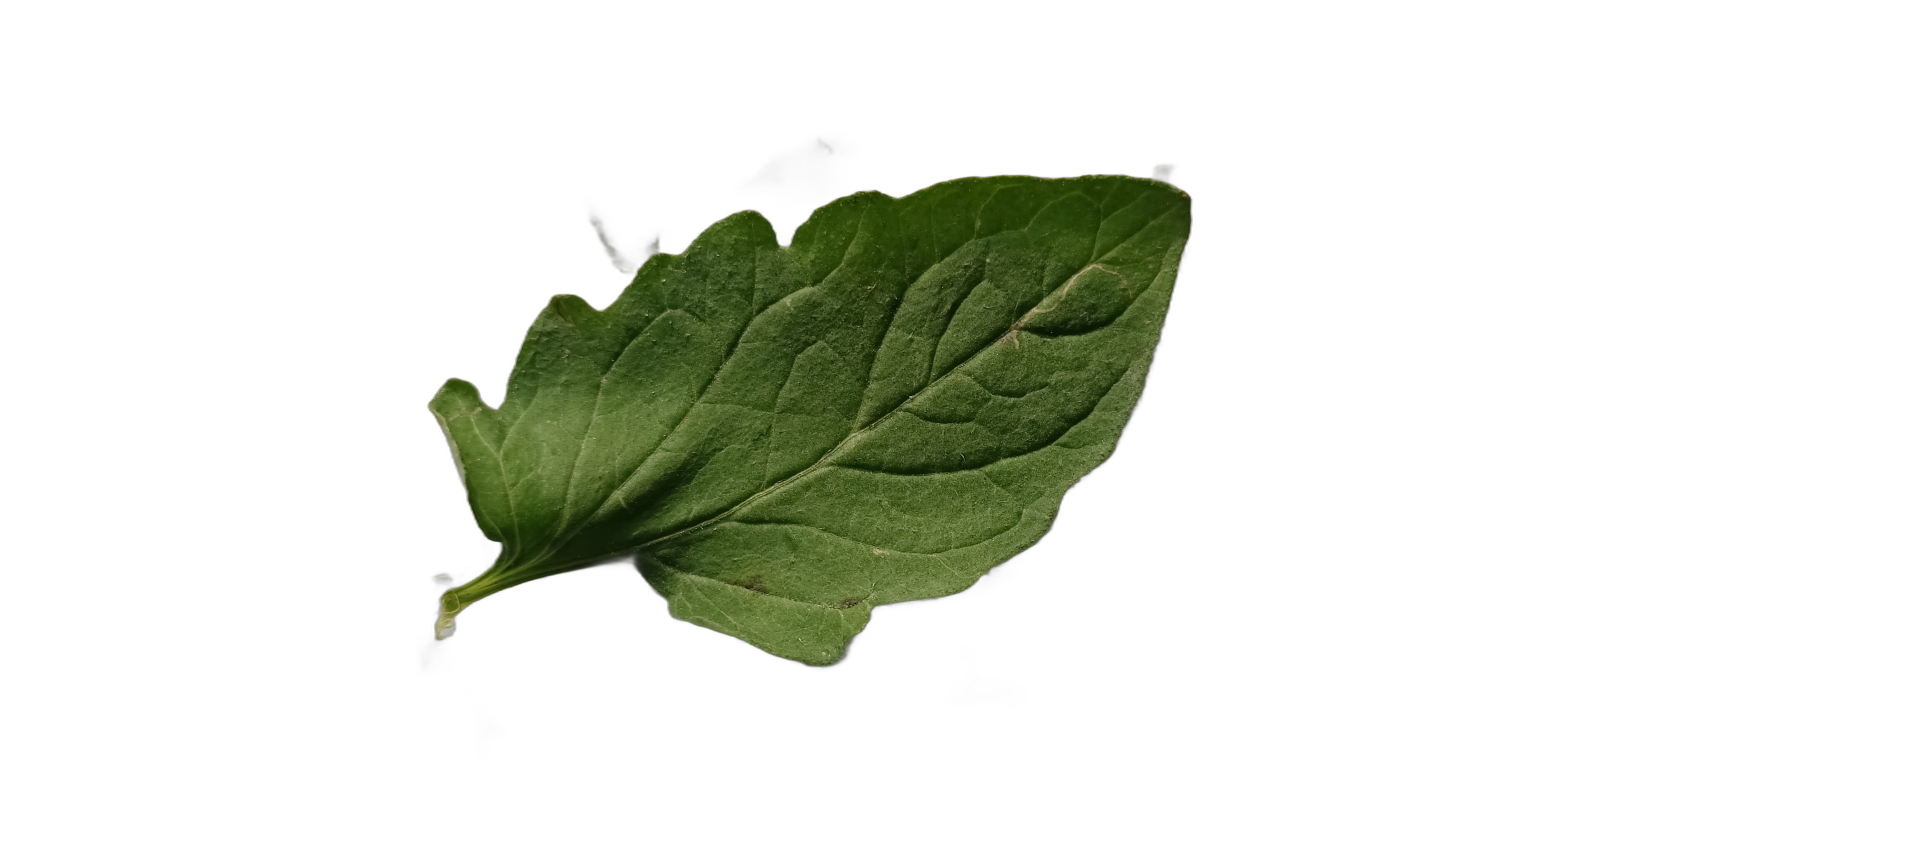
Crop: Tomato
Label: Spot